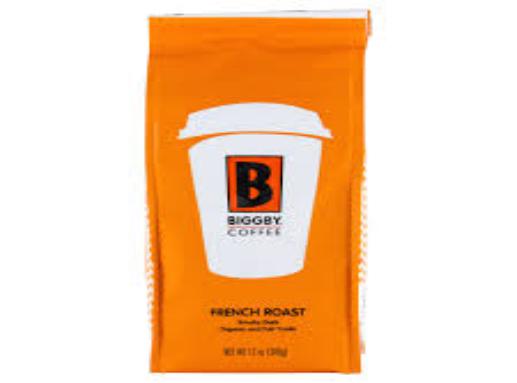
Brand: Biggby Coffee
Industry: Food